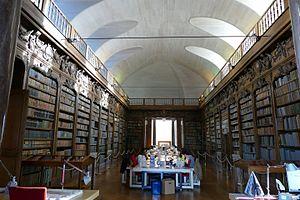
L'ancienne chapelle des Jésuites, actuelle bibliothèque à Alençon (Orne, Normandie, France).
La bibliothèque municipale d'Alençon, est un édifice du XVIIᵉ siècle inscrit Monument historique, situé à Alençon, en France.